Padma Nadir Majhi

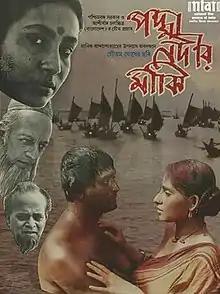
Poster

Padma Nadir Majhi is an Indo-Bangladesh joint production feature drama film directed by Goutom Ghosh. Based on Manik Bandopadhyay's novel of the same name, it shows life of fishermen of the Padma River.